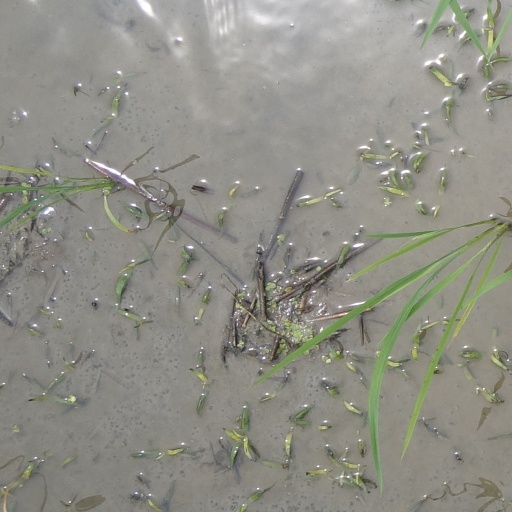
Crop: rice